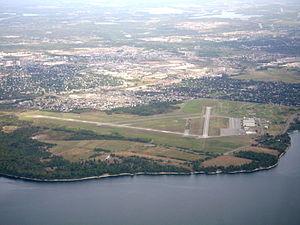
L'aéroport Kingston-Norman Rogers est un aéroport situé en Ontario, au Canada. Il porte le nom de Norman McLeod Rogers, ministre de la défense du Canada à sa mort dans un accident d'avion le 10 juin 1940.